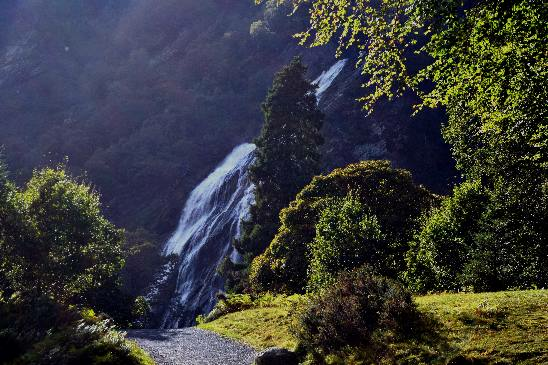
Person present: No